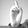
ASL letter: D